Julius Sabinus

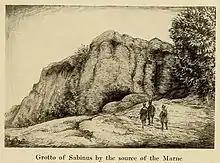
The Cave of Sabinus

There were several paintings of the couple, including works by Nicolas-André Monsiau and Etienne Barthélémy Garnier. These usually depict them hiding in a cave, a reference to a myth that a cave near Langres was the place in which Sabinus had hidden. It is still locally known as "Sabinus' cave" (Grotte de Sabinus). Joseph Mills Hanson, who visited it shortly after World War I, described it as a "cave in the rock having two entrances, the one looking south, the other east. The interior is very irregular in outline but it is perhaps fifty feet deep, twenty feet wide, and seven feet high. Near the east entrance is a rough pillar, left evidently by the cutting away of the surrounding stone." A statue of the Virgin Mary was placed there, along with graffiti left by American soldiers in the war.